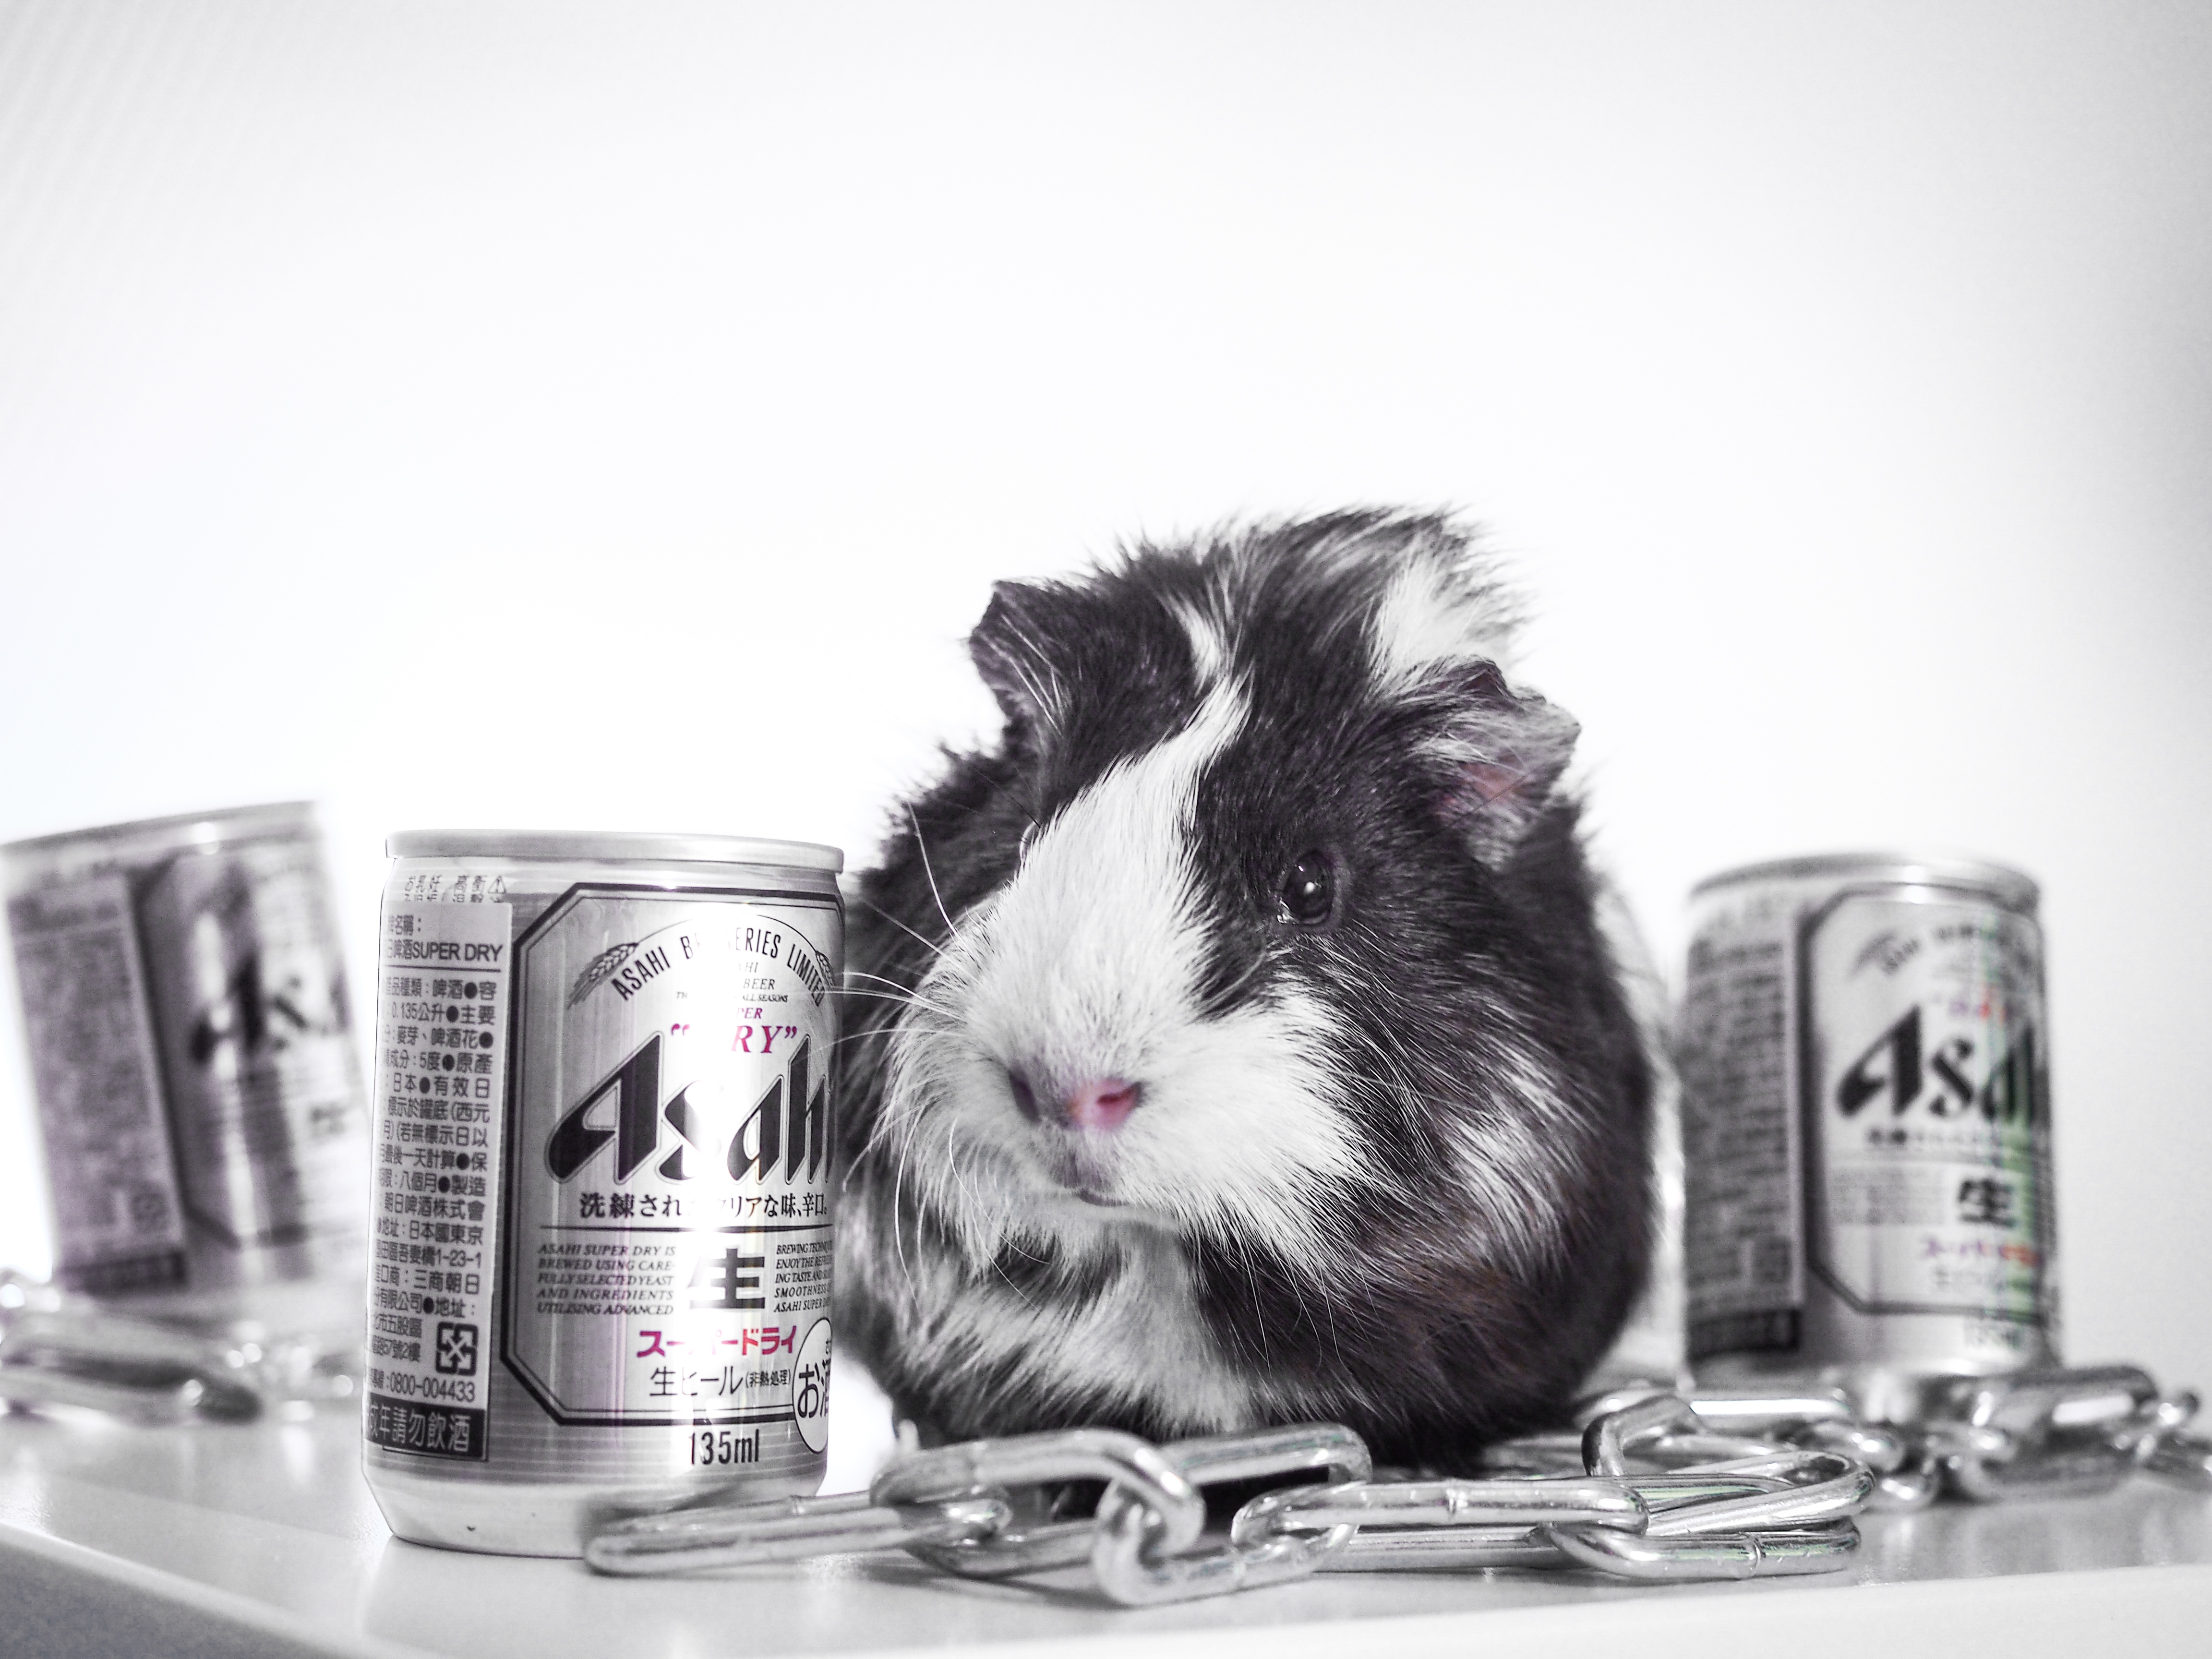
mammal, hamster, rodent, guinea pig, muroidea